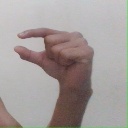
अक्षर: ग